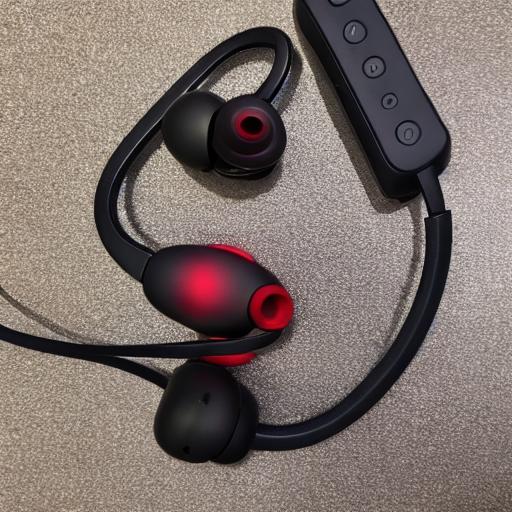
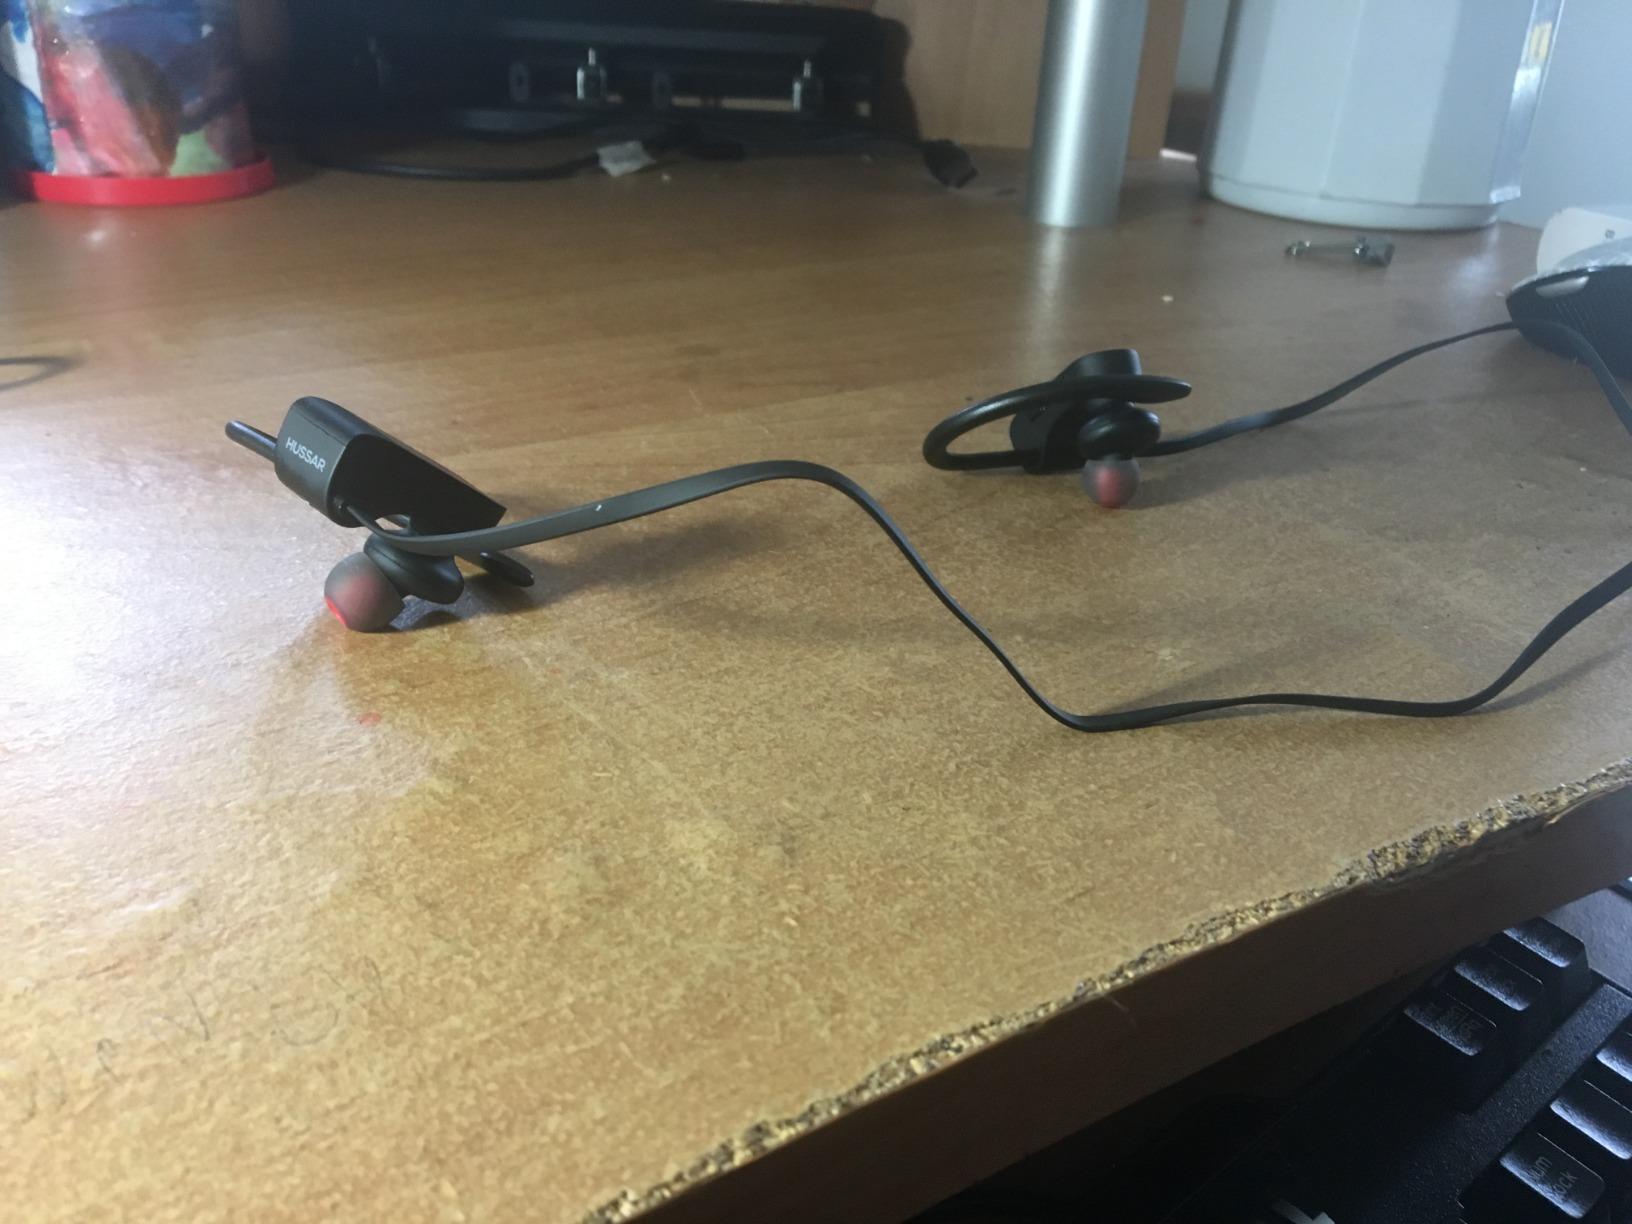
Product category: headphones
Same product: no